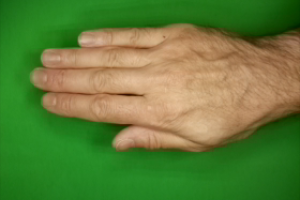
Label: paper